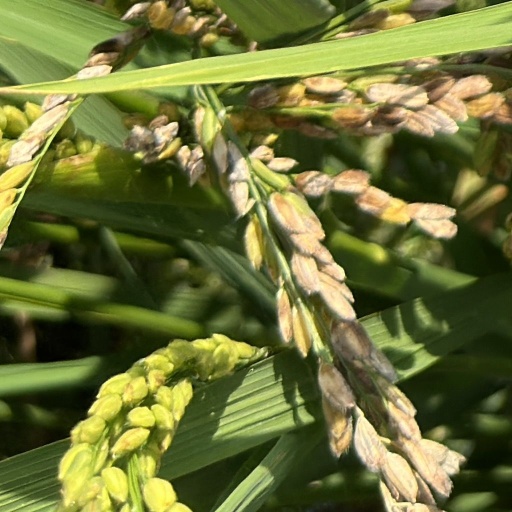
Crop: rice